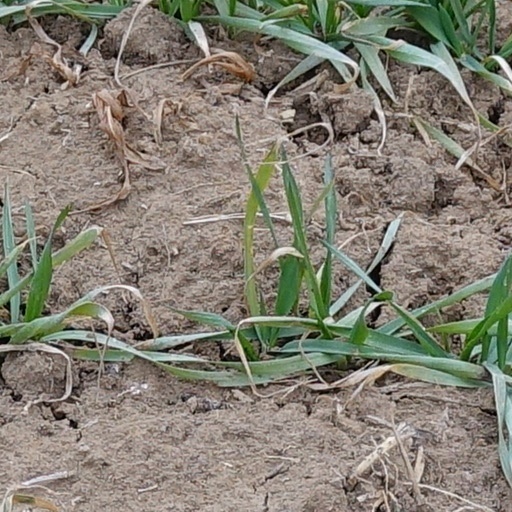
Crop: wheat